Spiceworld Tour

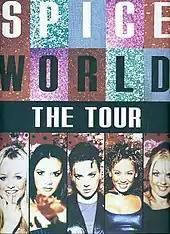
Tour programme cover

The Spiceworld Tour (also known as Spice Girls in Concert and the Girl Power Tour '98) was the debut concert tour by English girl group the Spice Girls. It was launched in support of their first two studio albums, "Spice" (1996) and "Spiceworld" (1997). The sell-out European/North American tour ran from February to August 1998, after which it returned to the UK in September 1998 for a series of stadium shows. The final concert at London's Wembley Stadium was filmed and broadcast live on pay-per-view, for later VHS release in 1998 and eventual DVD release in 2008.